Otis-Wyman House

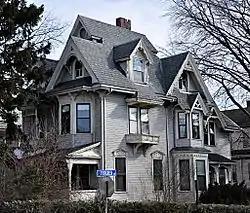

The Otis-Wyman House is a historic house at 67 Thurston Street in Somerville, Massachusetts. This -story wood-frame house, built c. 1883, is a well-preserved example of Queen Anne styling. It has projecting gable sections, bays, and porches typical of the style, as well as decorative trim elements such as bargeboard, bracketed eaves, and gabled window hoods. It was originally owned by William R. Otis, a cabinetmaker, and later the residence of Charles B. Wyman, a restaurant owner.